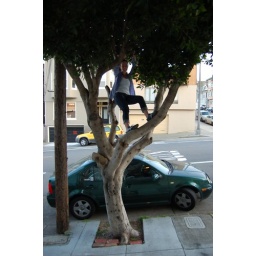
i walked out of my house to find my girl all climbed up in my tree!